Buildings and architecture of Bath

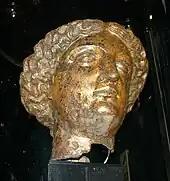
A head of "Sulis-Minerva" found in the ruins of the Roman baths

Buildings from Bath's pre-Norman period either no longer exist, or their remains are below street level. Archaeological sites in the central area of the city have supplied some details about how they may have looked, while the lower areas of the Roman Baths reveal significant remains from the Roman period.